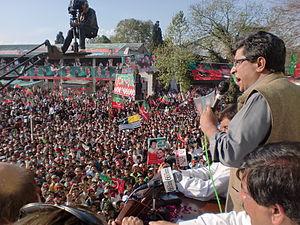
Le Mouvement du Pakistan pour la justice est un parti politique pakistanais fondé par Imran Khan en 1996, qui devient la première force du pays après les élections législatives de 2018.